Howard Terpning

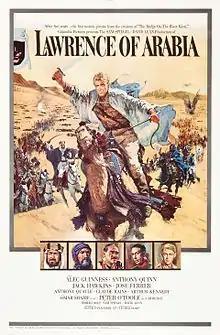
A painting occupies about 3/4 of the frame. A man riding a galloping horse across sand is the most prominent image. The man is holding a raised scimitar in his right hand; he is wearing a white robe, suggestive of Arabian clothing, but looks to be European with blond hair. Behind him are many more mounted men charging with raised swords, extending far into the background and a sandy hill. At the top of the painting, which shows the sky above the hill, the words "Lawrence of Arabia" are written using a large, formal font suggestive of printing. Two lines of small lettering above these words have the phrases "After five years ... the first motion picture from the creators of 'The Bridge on the River Kwai'" and "'Columbia Pictures presents the SAM SPIEGEL - DAVID LEAN production of'". Beneath the main painting are a row of five small painted portraits of five men wearing Arabian and European dress; one is the same man leading the charge in the main painting. Beneath these paintings is the billing block of the poster: "starring Alec Guinness - Anthony Quinn / Jack Hawkins - Jose Ferrer / Anthony Quinn - Claude Rains - Arthur Kennedy / with Omar Shariff as 'Ali' - introducing Peter O'Toole as 'Lawrence' / screenplay by Robert Bolt - produced by Sam Speigel - directed by David Lean / Photographed in Super Panavision 70 - a horizon picture in Technicolor".

Terpning was born in Oak Park, Illinois. His mother was an interior decorator, and his father worked for the railroad. He grew up in the Midwest living in Iowa, Missouri, and Texas as well as Illinois. As a boy he liked to draw and knew by the age of seven that he wanted to be an artist. At age 15, he became fascinated with the West and Native Americans when he spent the summer camping and fishing with a cousin near Durango, Colorado. When he turned 17, he enlisted in the Marine Corps and served from 1945 through 1946. He was stationed in China for nine months.